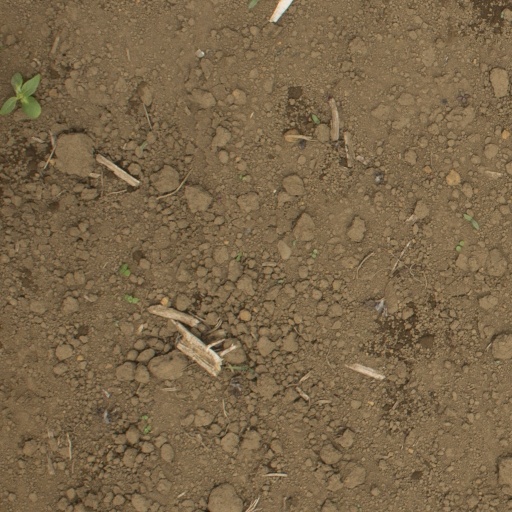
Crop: Jerusalem artichoke